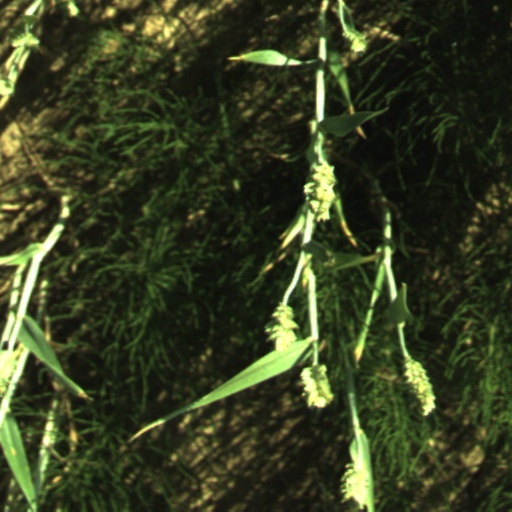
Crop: wheat